Pfeffingen

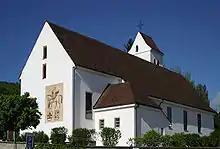
Church in Pfeffingen

From the , 894 or 44.1% were Roman Catholic, while 689 or 34.0% belonged to the Swiss Reformed Church. Of the rest of the population, there were 7 members of an Orthodox church (or about 0.35% of the population), there were 2 individuals (or about 0.10% of the population) who belonged to the Christian Catholic Church, and there were 58 individuals (or about 2.86% of the population) who belonged to another Christian church. There were 8 individuals (or about 0.39% of the population) who were Jewish, and 8 (or about 0.39% of the population) who were Islamic. There were 7 individuals who were Buddhist, 1 individual who was Hindu and 1 individual who belonged to another church. 321 (or about 15.84% of the population) belonged to no church, are agnostic or atheist, and 31 individuals (or about 1.53% of the population) did not answer the question.